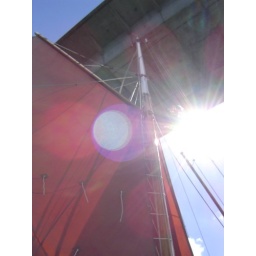
sail under the bridge